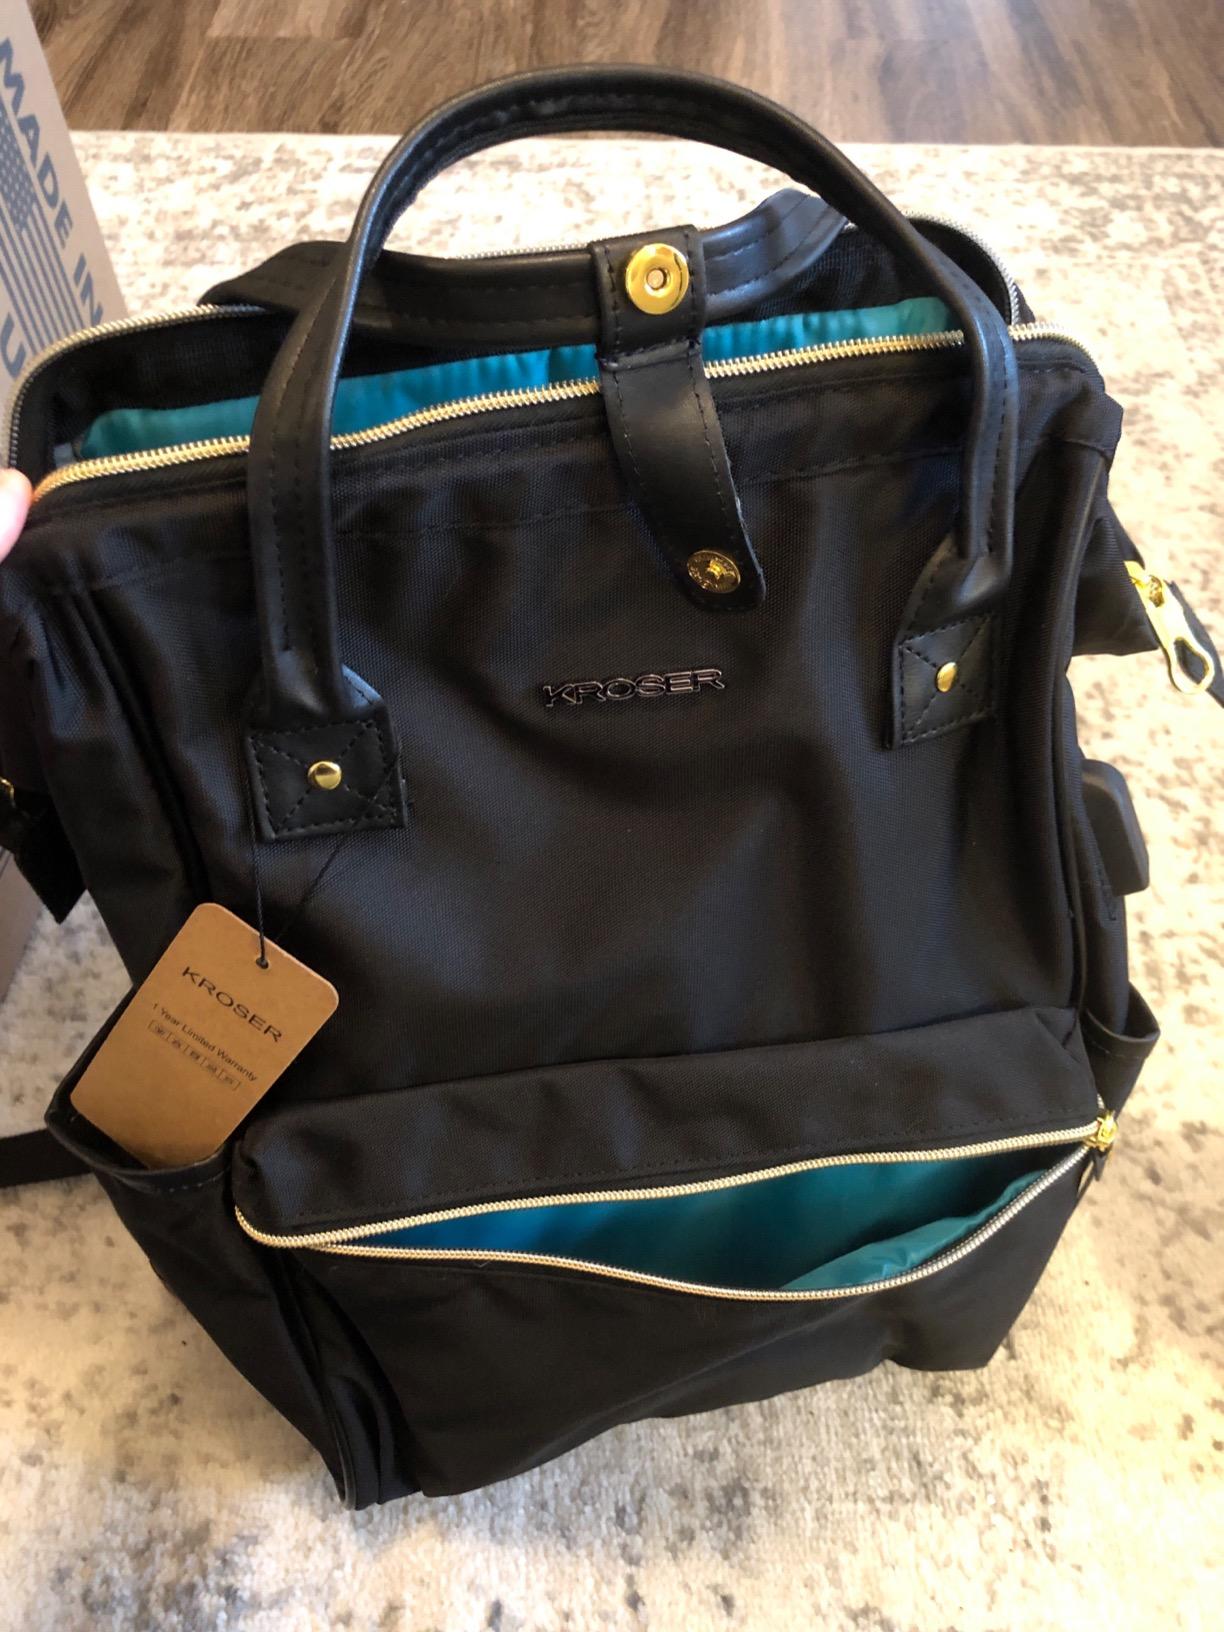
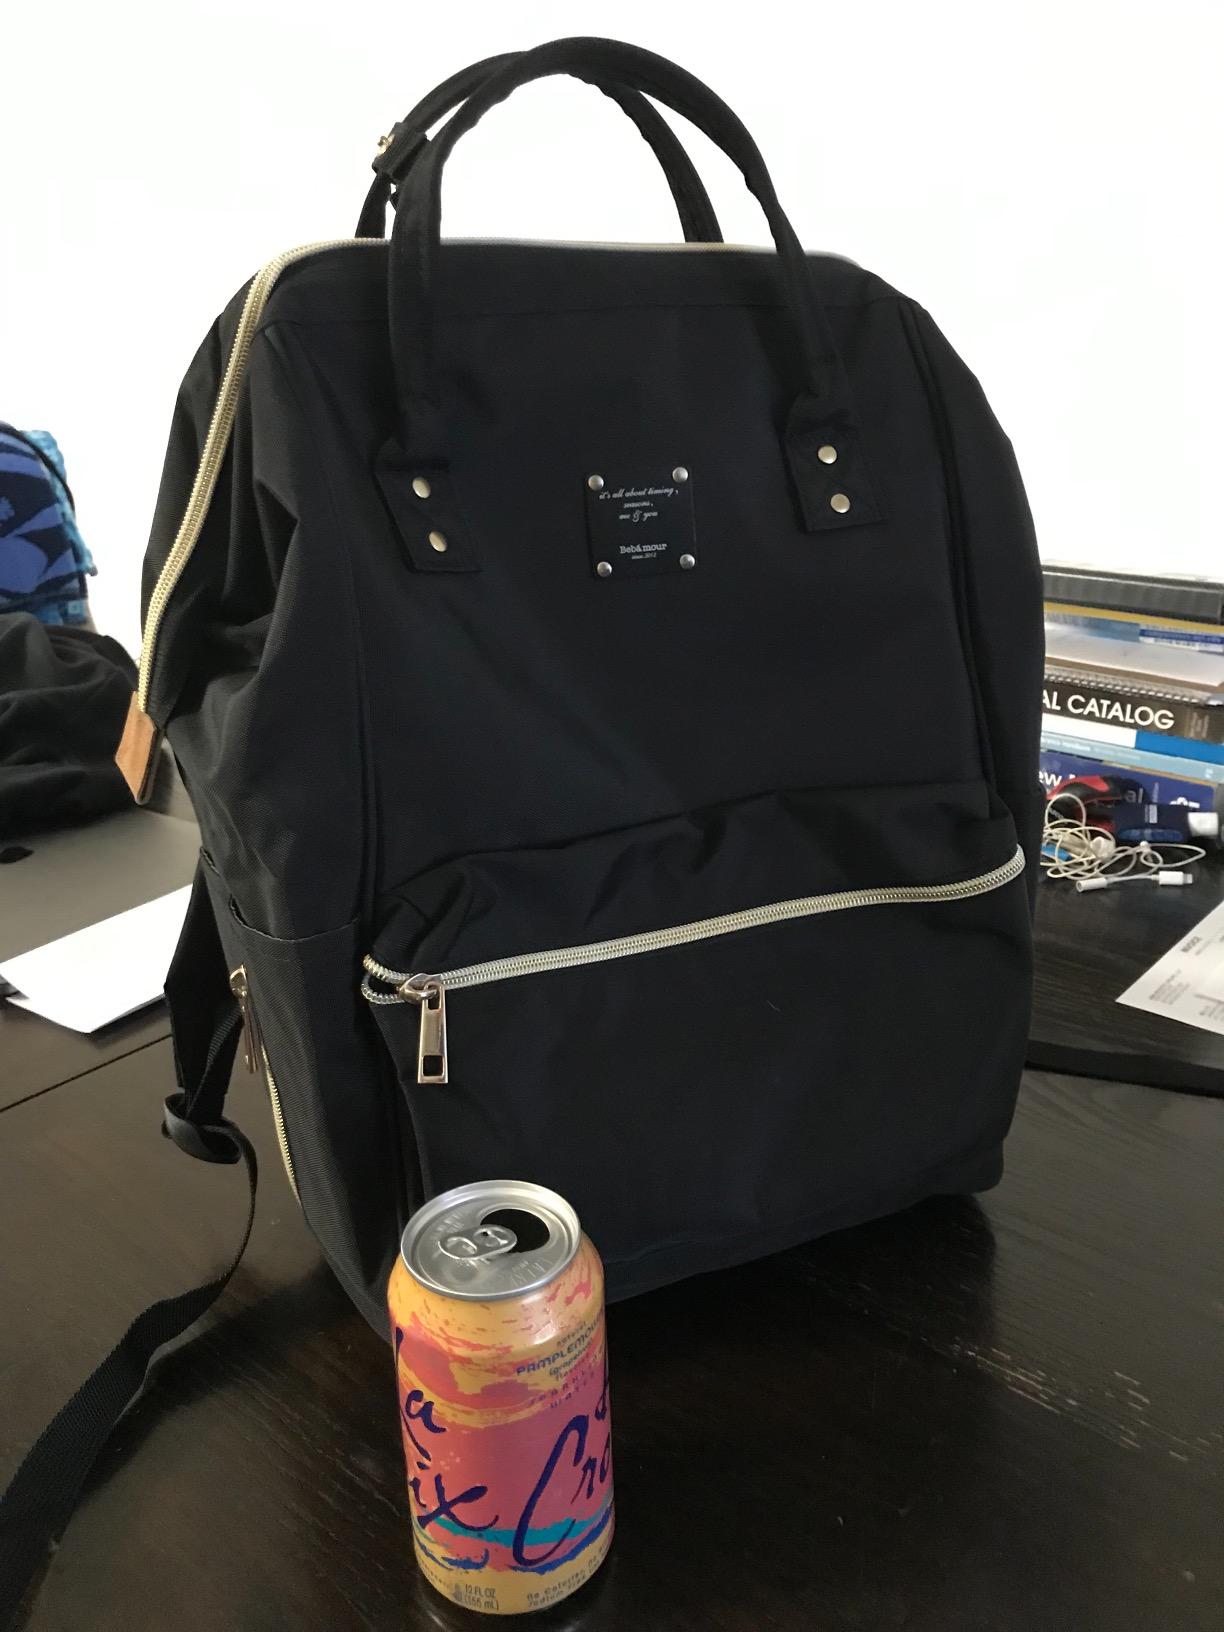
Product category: bag
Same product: no